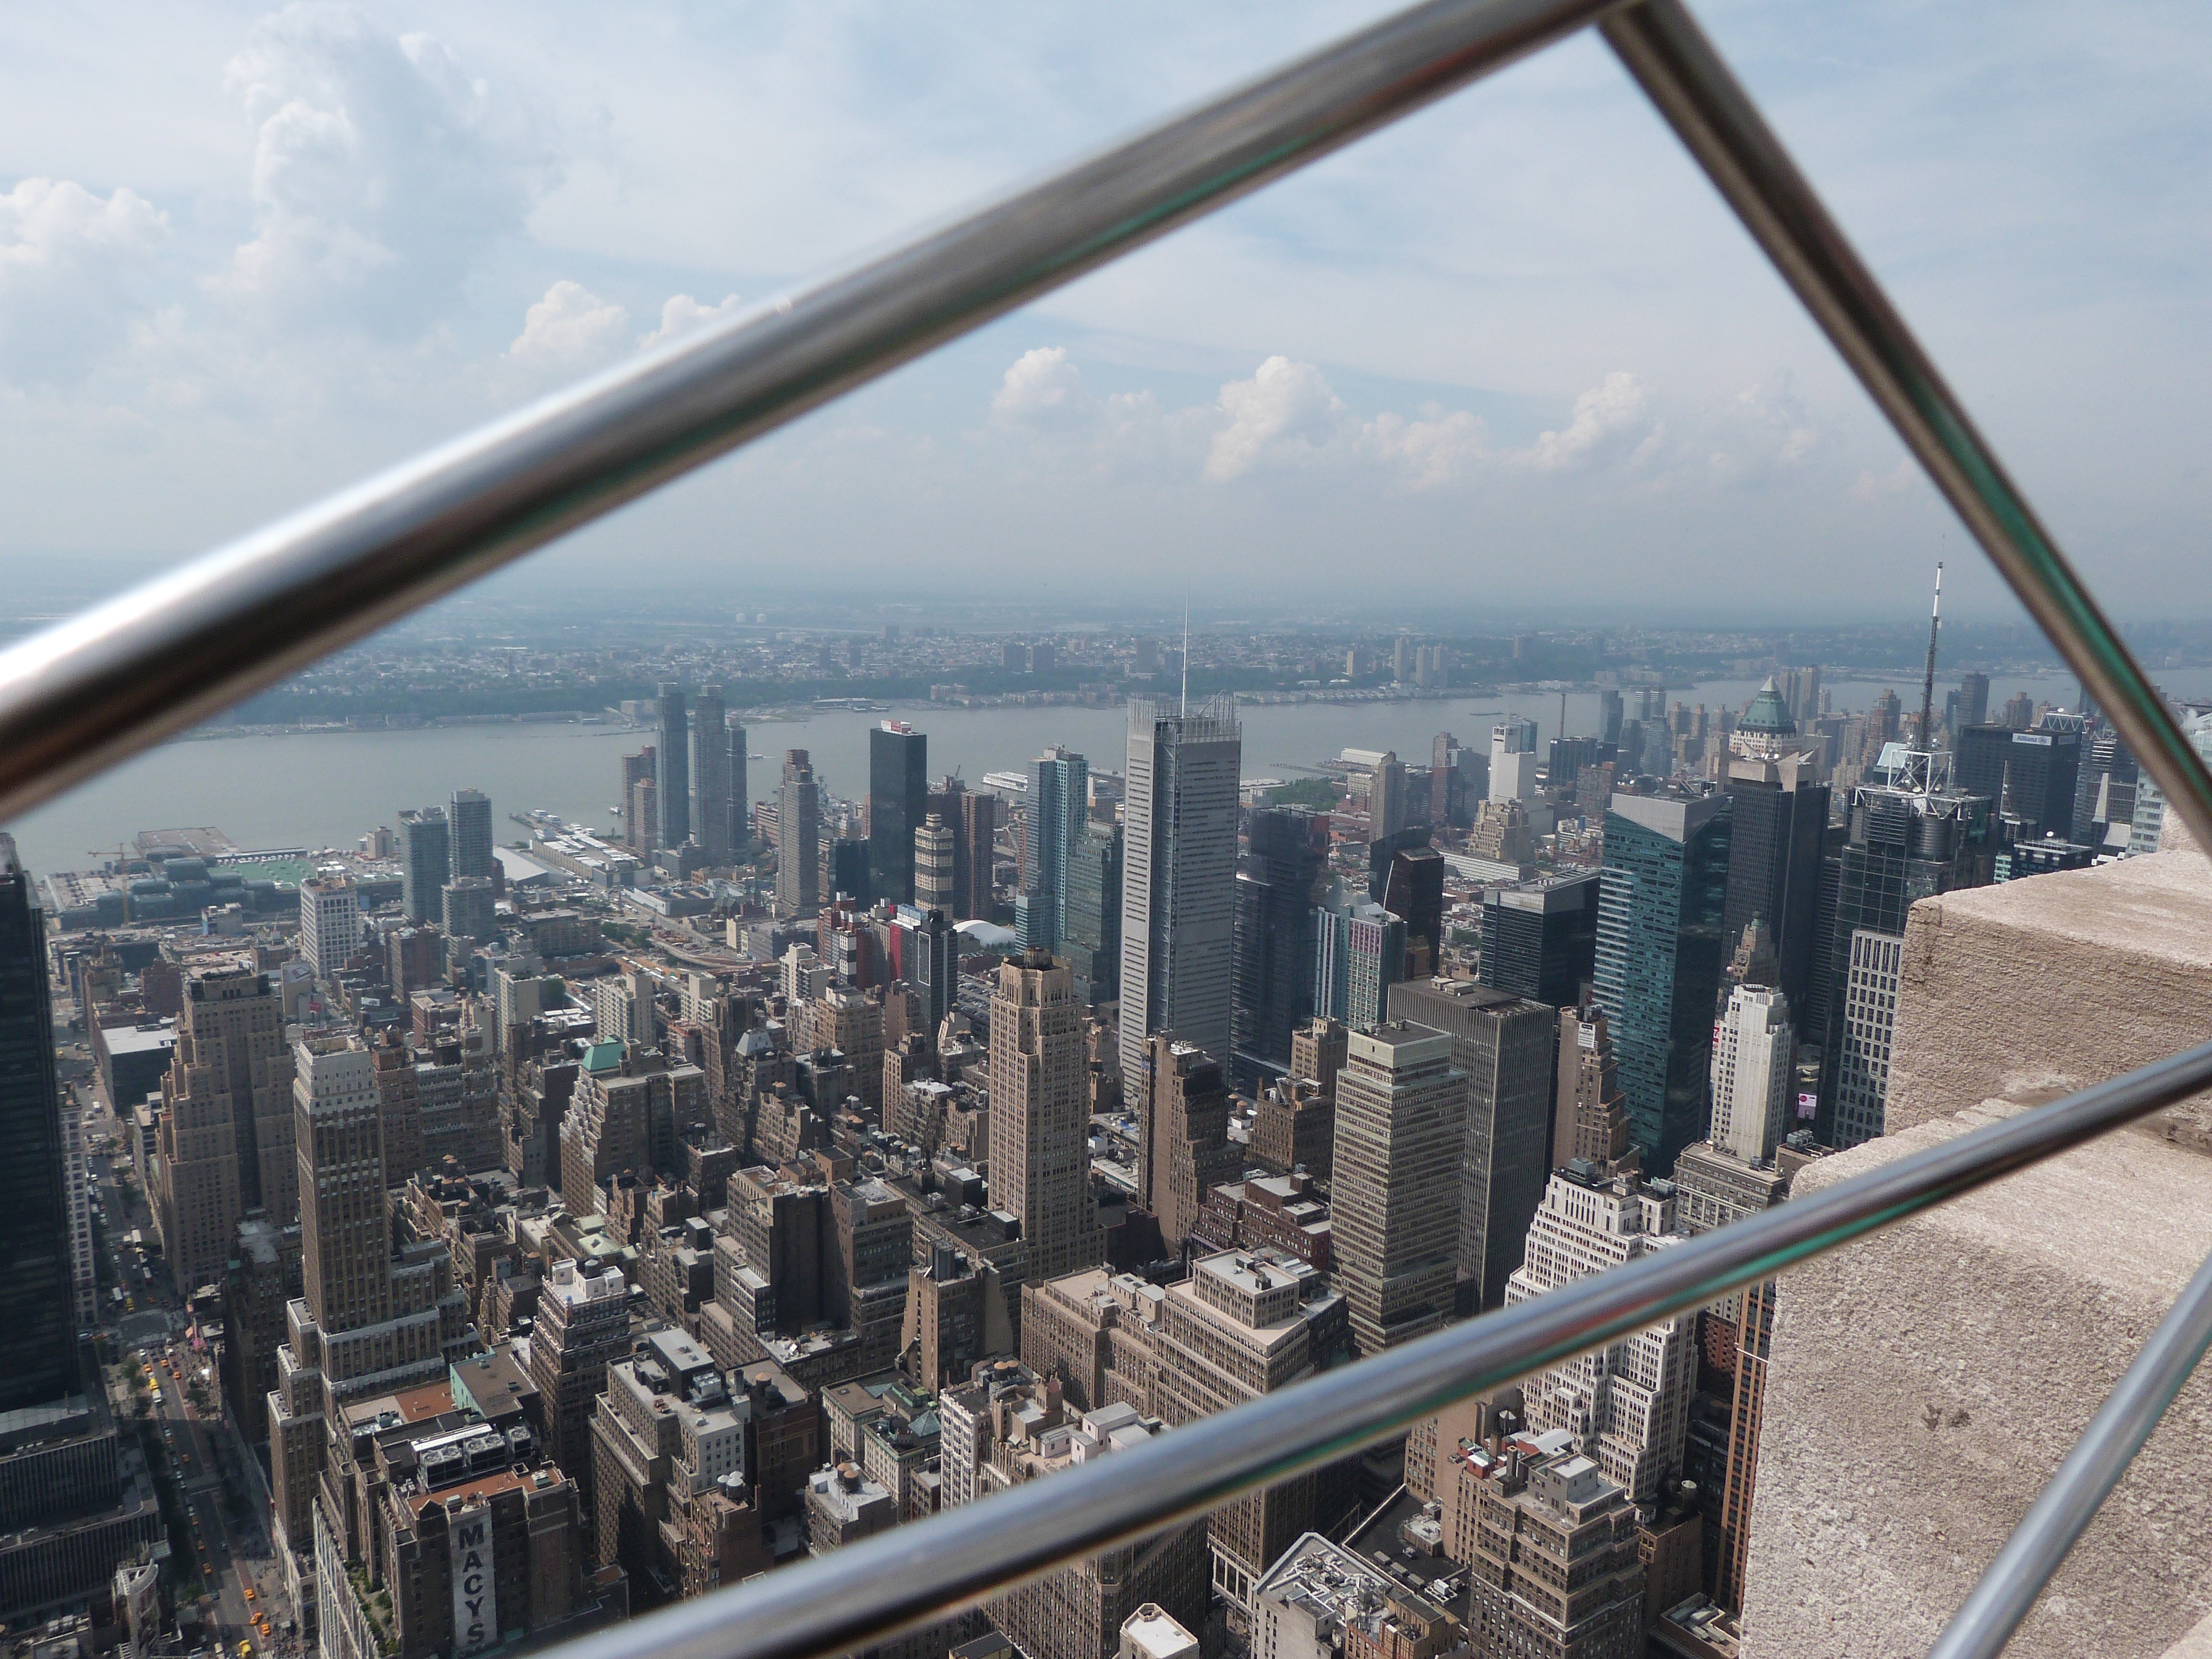
structure, bridge, skyline, view, city, skyscraper, new york, manhattan, cityscape, panorama, downtown, usa, landmark, empire state building, tower block, metropolis, urban area, metropolitan area